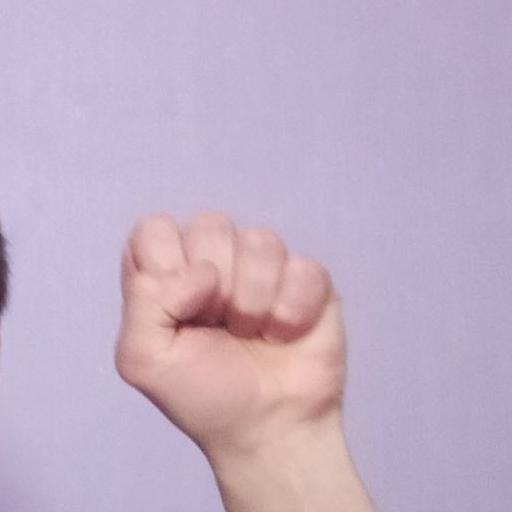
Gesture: fist